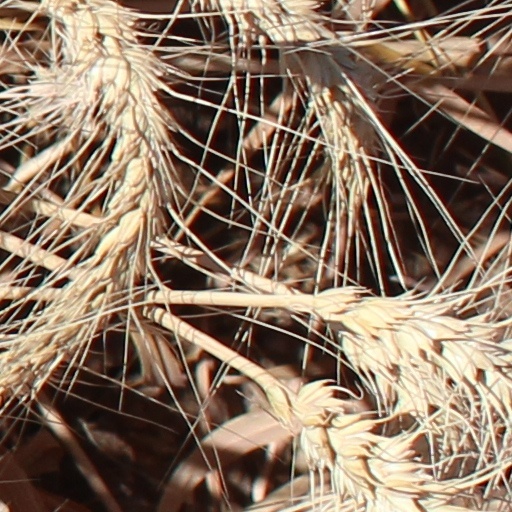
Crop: wheat